Anson Phelps Stokes

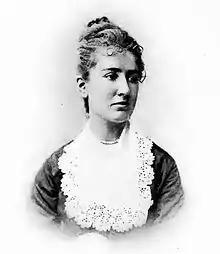
Stokes's sister Caroline Phelps Stokes

In 1893, Stokes built Shadowbrook, a 100-room Berkshire Cottage at Lenox, Massachusetts. Shadowbrook was so large that a family anecdote tells of Anson Phelps Stokes Jr. being told by his mother while playing outside one day that because there was a storm gathering he should come inside and bicycle in the attic. Shadowbrook was sold in 1906 to Spencer P. Shotter a wealthy turpentine magnate from Georgia.